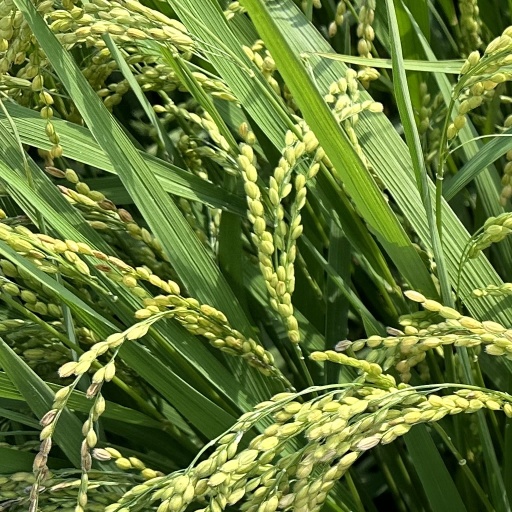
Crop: rice